Robert Adams (spiritual teacher)

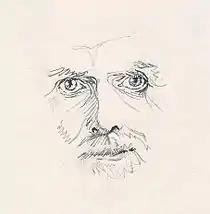
Sketch of Robert Adams in 1996.

In his weekly satsangs Adams advocated the practice of self-enquiry ("ātma-vichāra") as the principal means of transcending the ego and realising oneself as sat-chit-ananda ("being-consciousness-bliss"). After acknowledging to oneself that one exists, and that whether awake, dreaming or in deep sleep one always exists, one then responds to every thought that arises with the question "Who am I?":